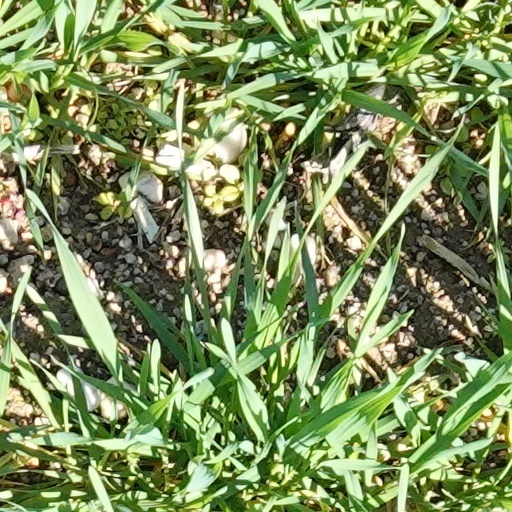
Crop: wheat